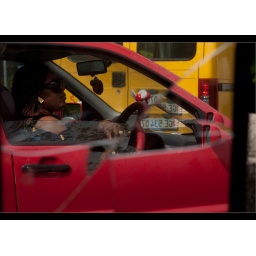
Red car passing by photographed through a broken window